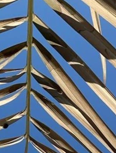
Label: Manganese Deficiency